SpaceX rocket engines

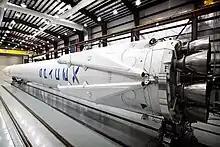
Merlin 1D rocket engines on a Falcon 9 v1.1 launch vehicle in SLC-40 hangar, April 2014

The Merlin 1C was the first in the family to use a regeneratively-cooled nozzle and combustion chamber. It was first fired with a full mission duty firing in 2007,